Arrondissements of the Haute-Vienne department

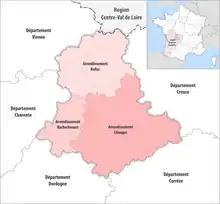
Map of arrondissements of the Haute-Vienne department.

The 3 arrondissements of the Haute-Vienne department are: